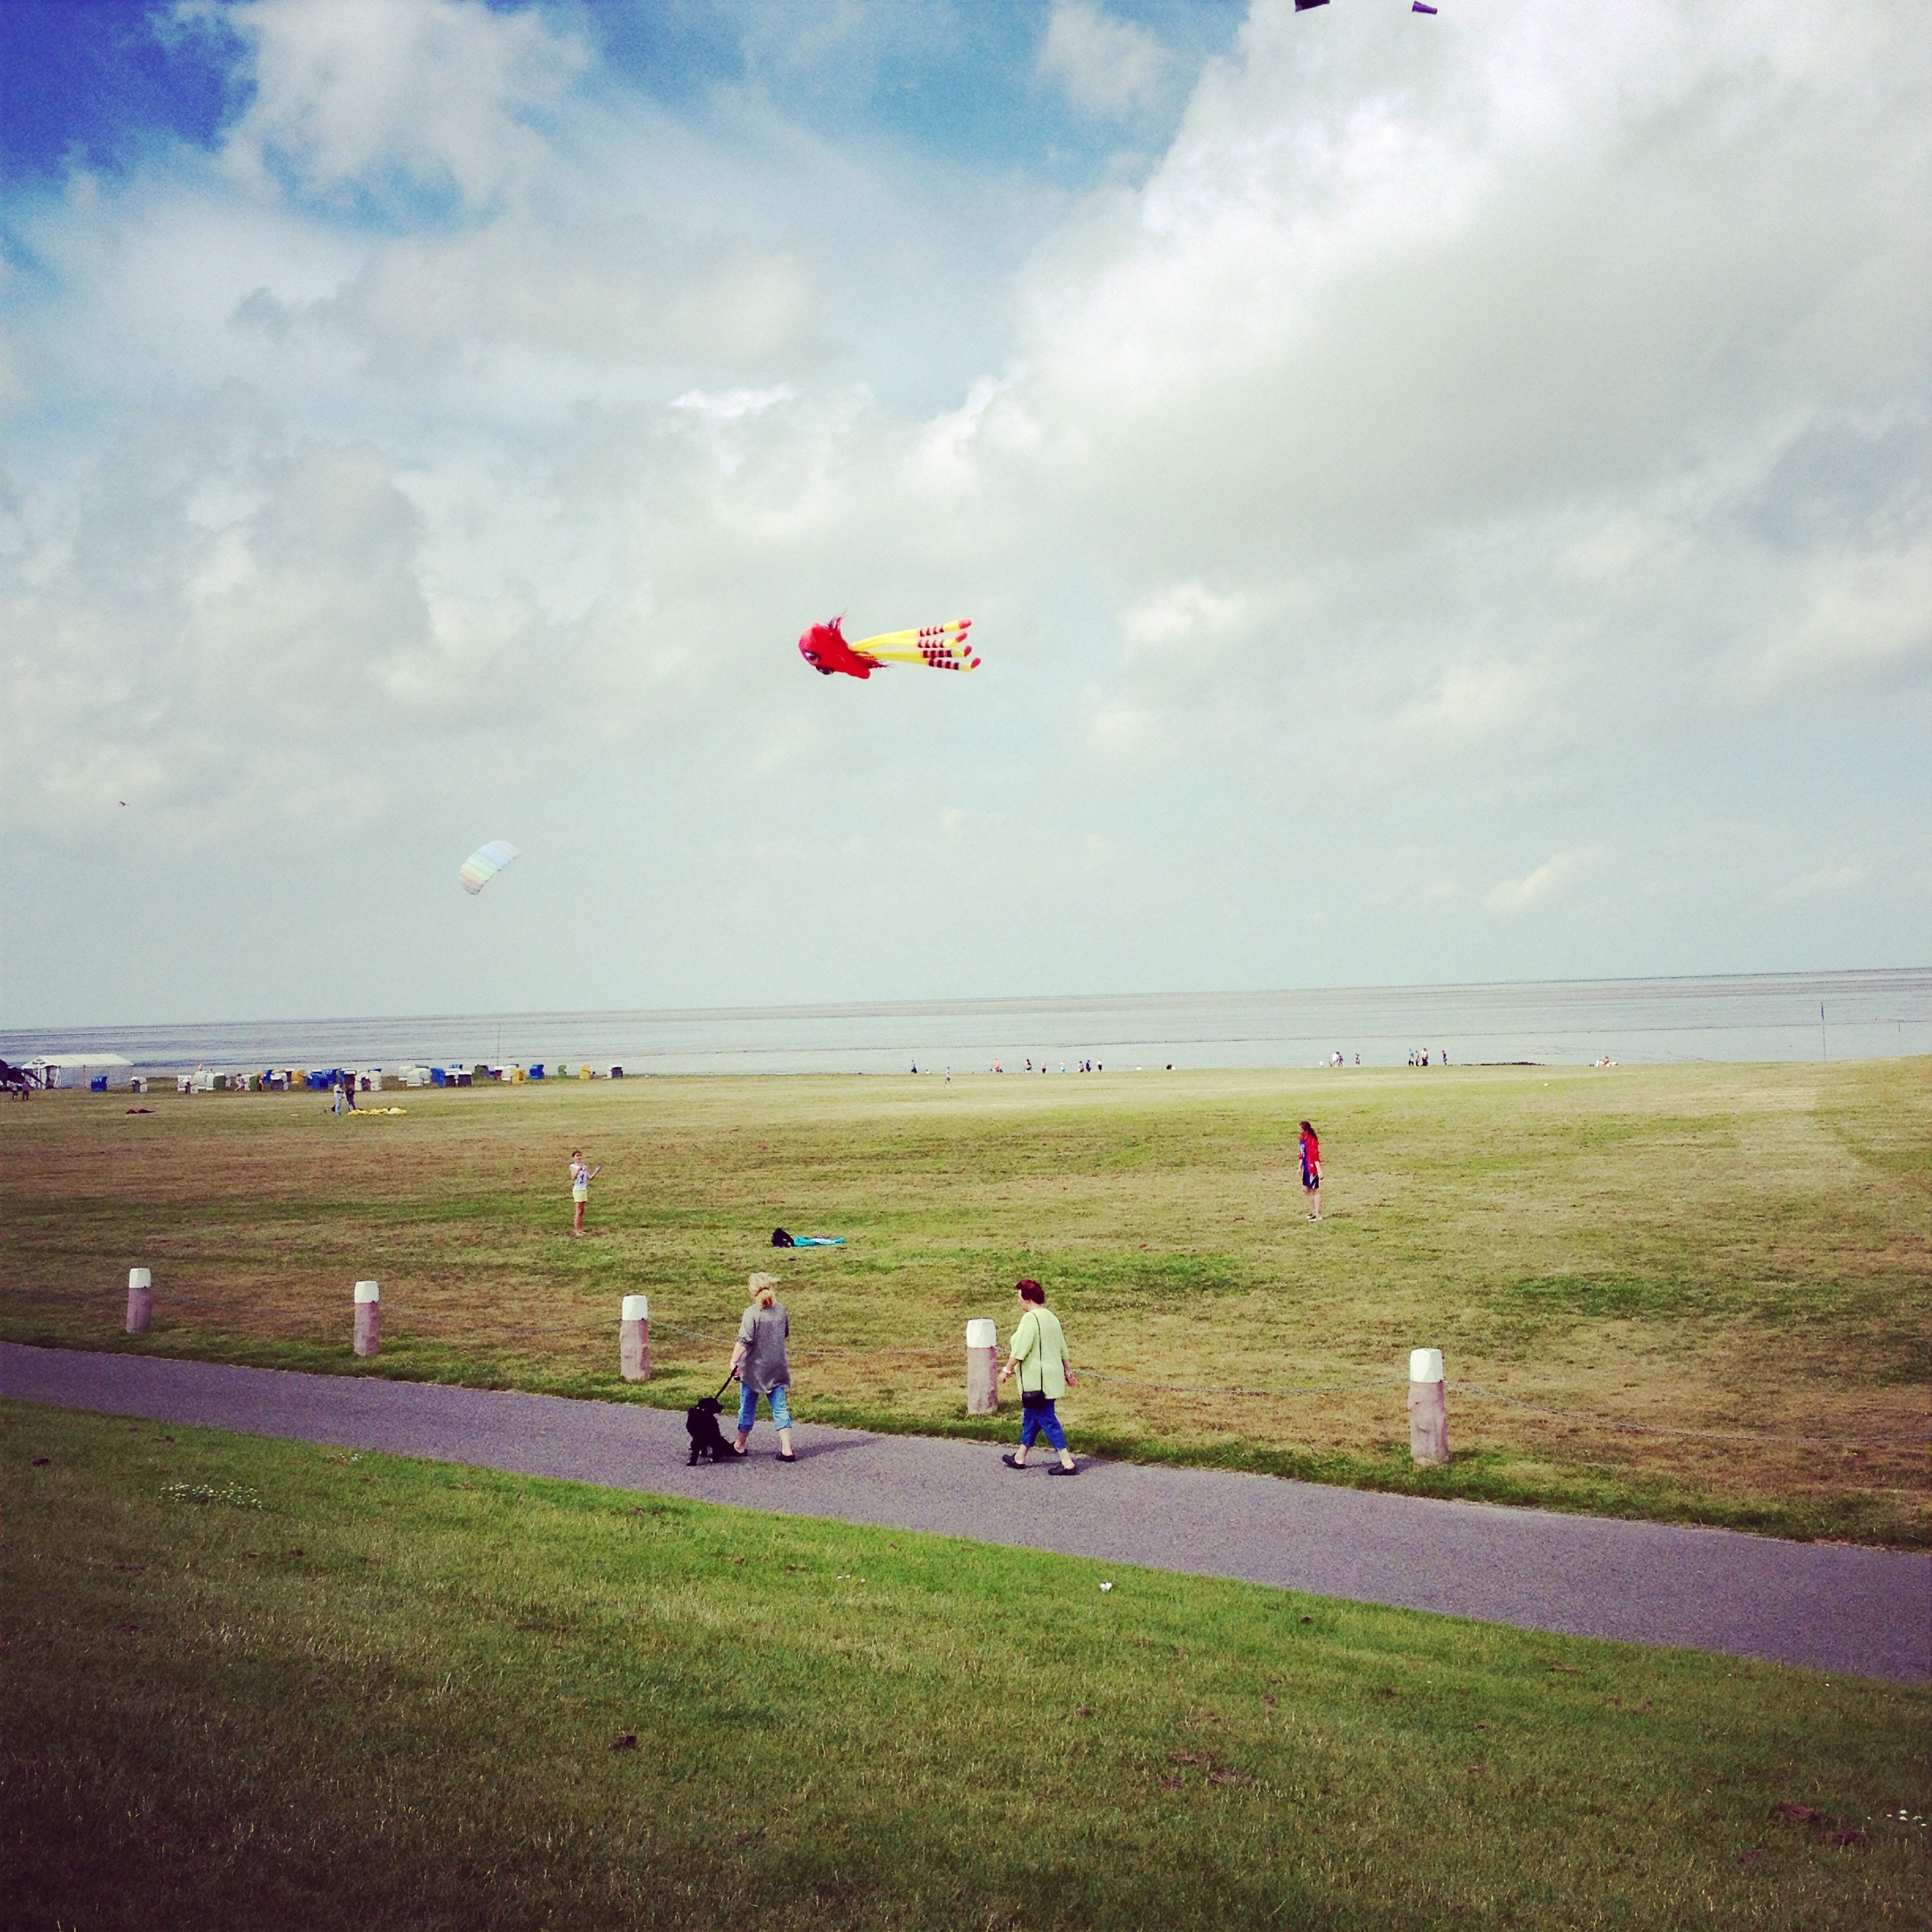
beach, sea, coast, water, nature, horizon, sky, wind, flight, toy, north, clouds, sports, picturesque, kite flying, north sea, dragons, steering dragon, norddeich, atmosphere of earth, windsports, kite sports